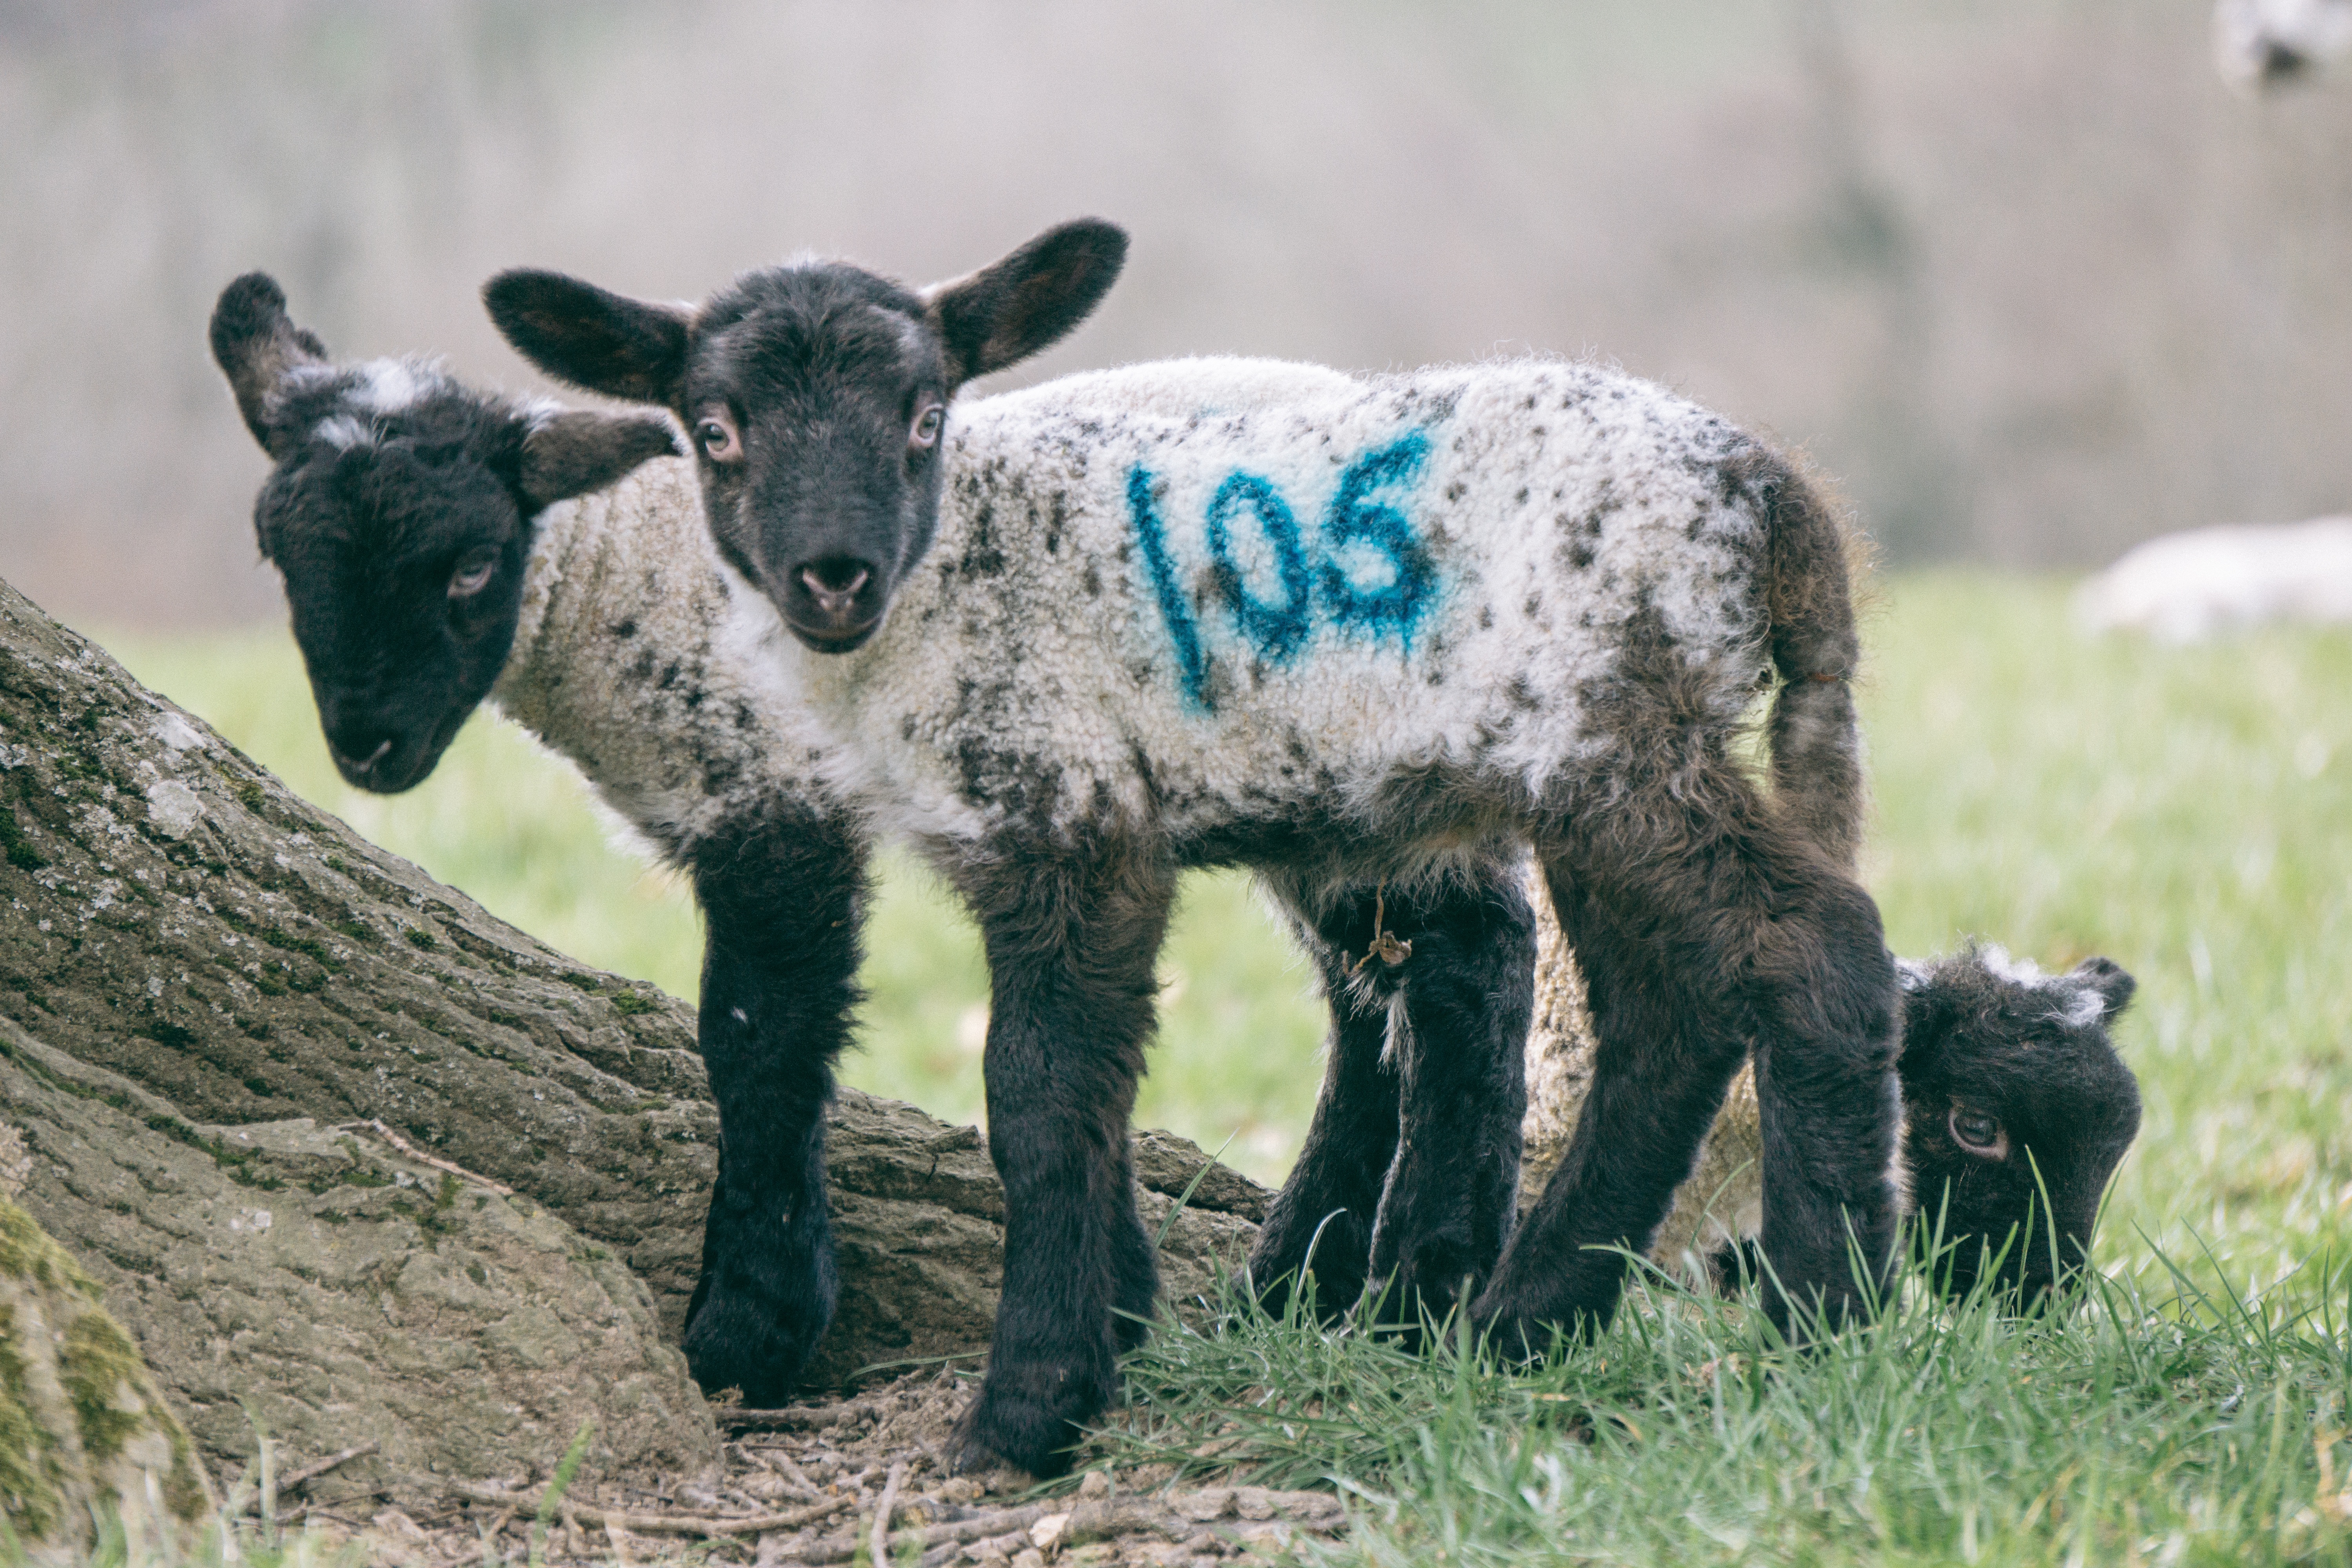
grass, animal, wildlife, herd, pasture, grazing, sheep, mammal, wool, fauna, lamb, vertebrate, sheeps, bighorn, cattle like mammal, cow goat family